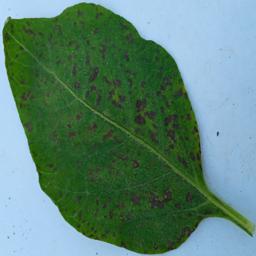
Etiqueta: Tizon_Temprano